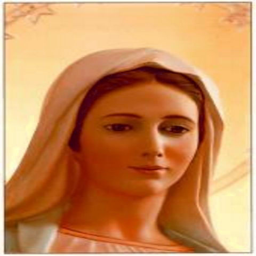
the beautiful face of person .